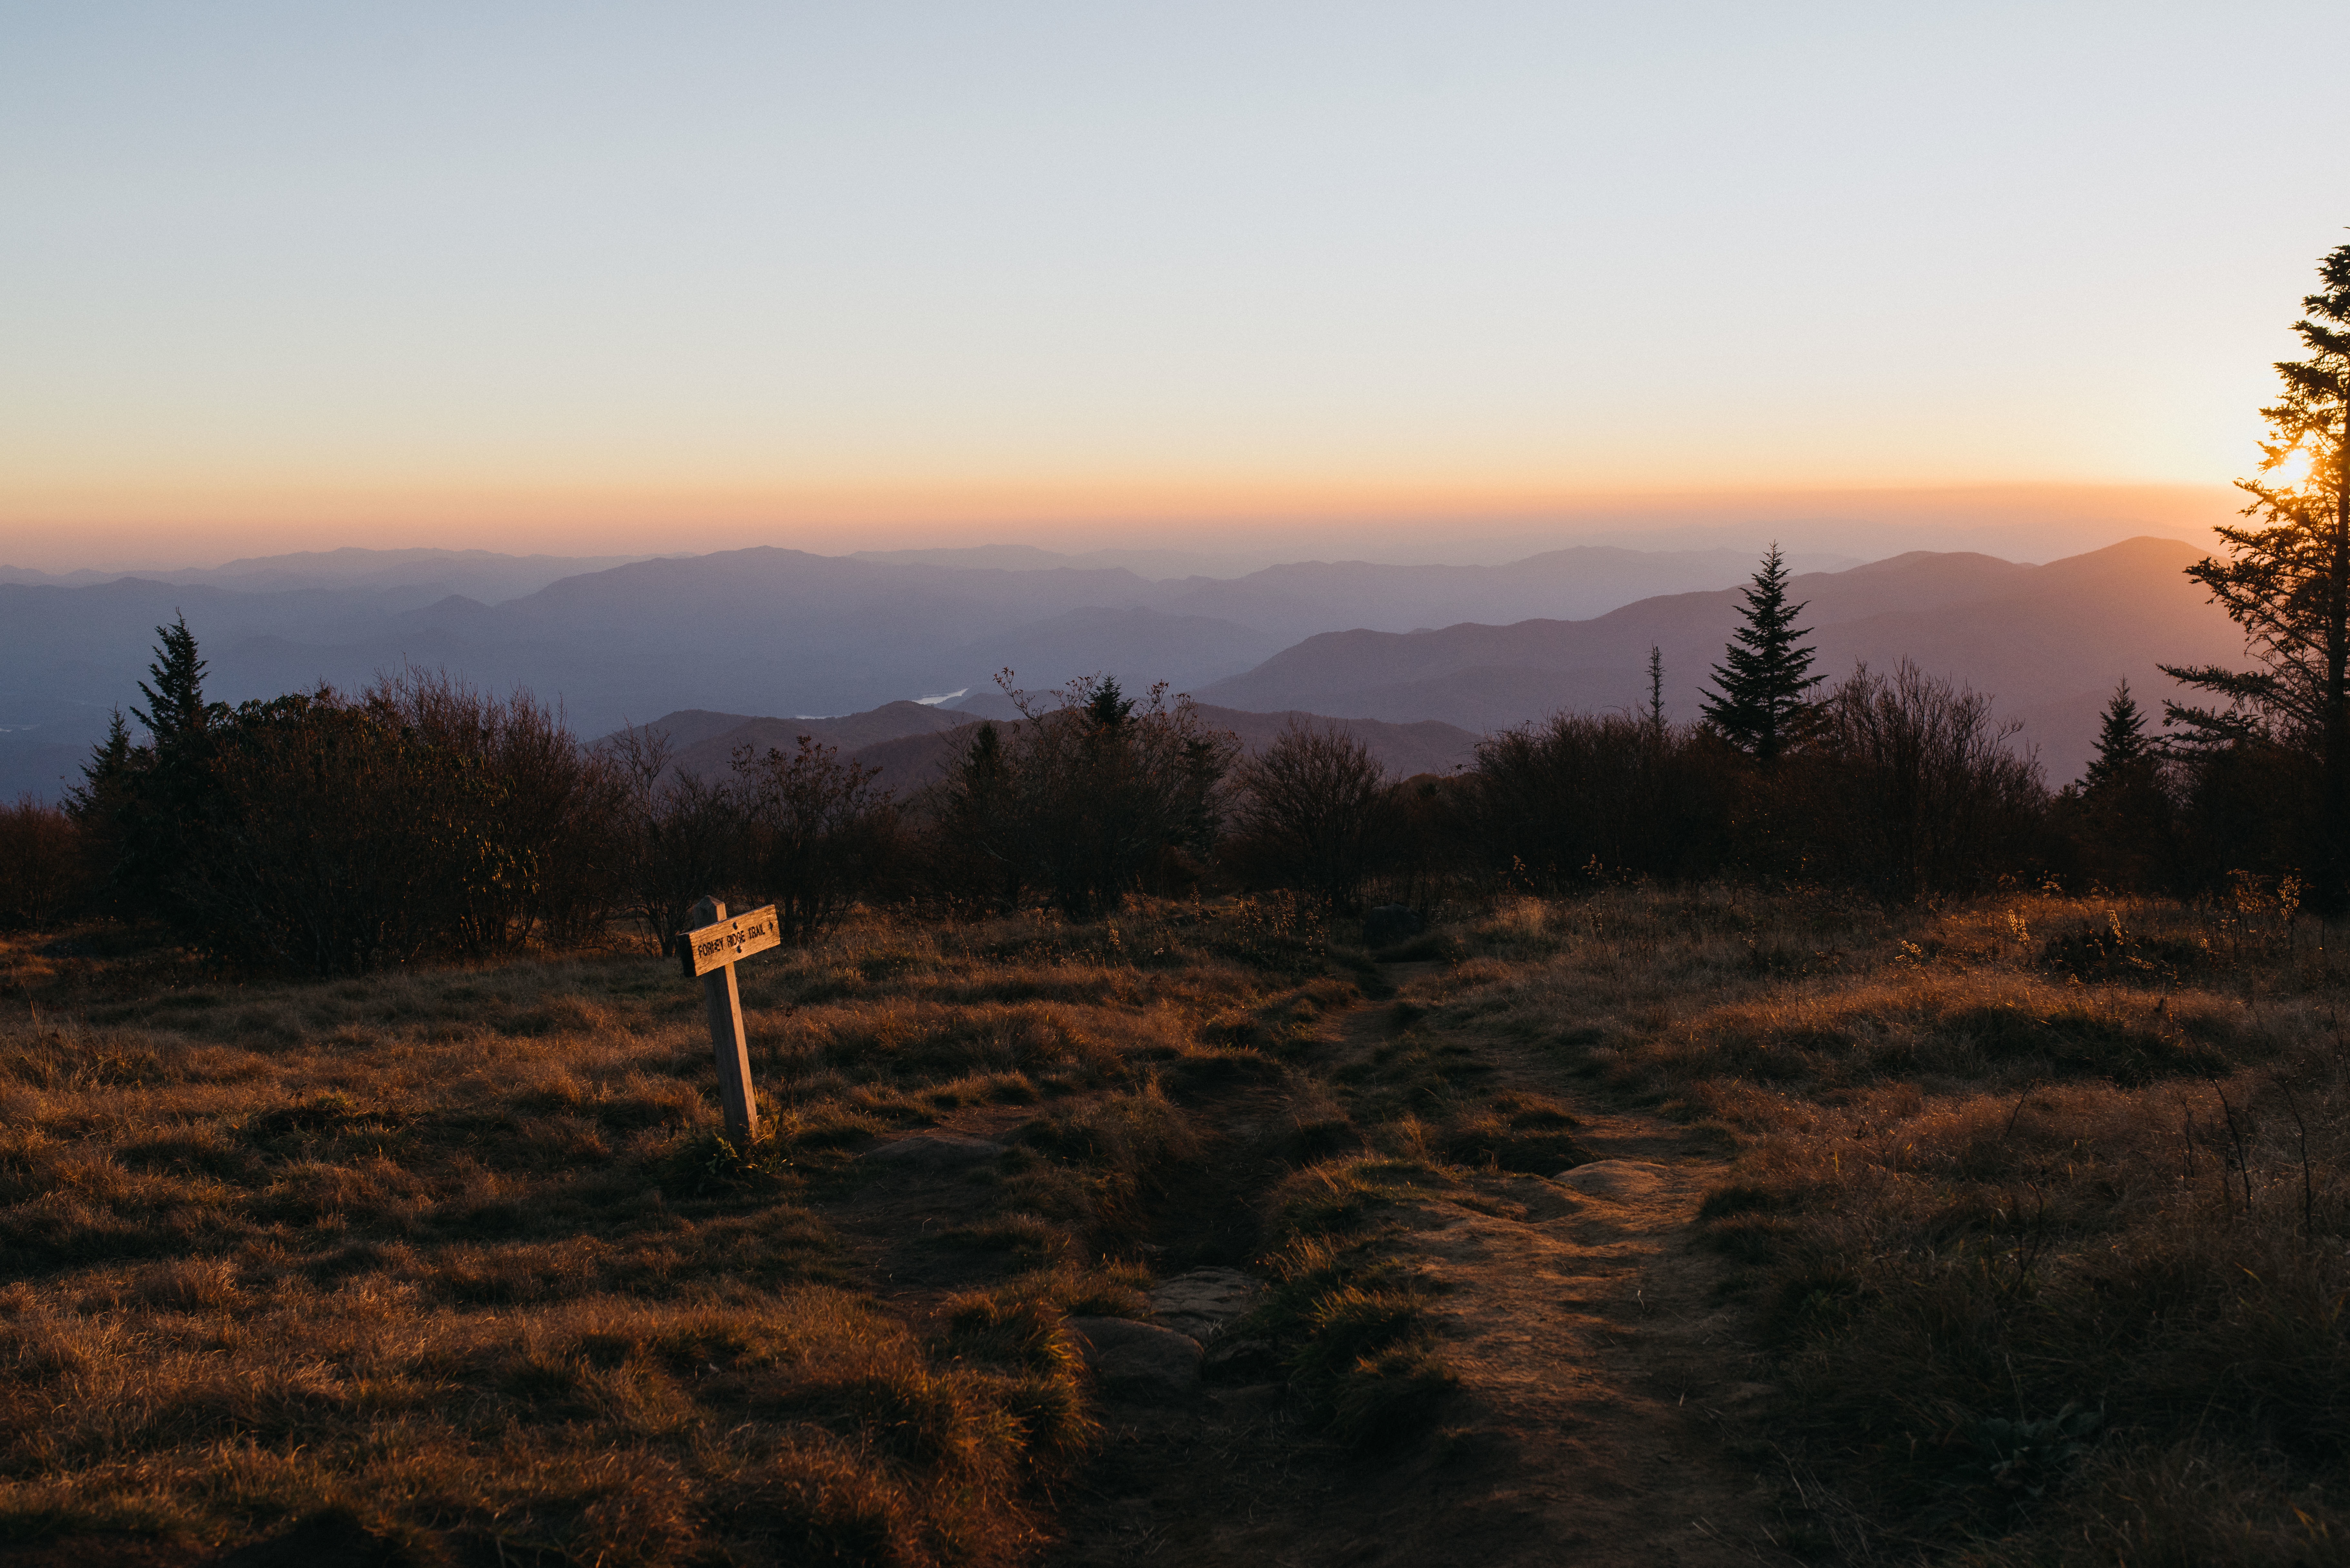
landscape, tree, nature, wilderness, mountain, cloud, sunrise, sunset, mist, prairie, sunlight, morning, hill, dawn, dusk, evening, autumn, savanna, plain, habitat, natural environment, atmospheric phenomenon, mountainous landforms